Locate the barista tools in this POV image.
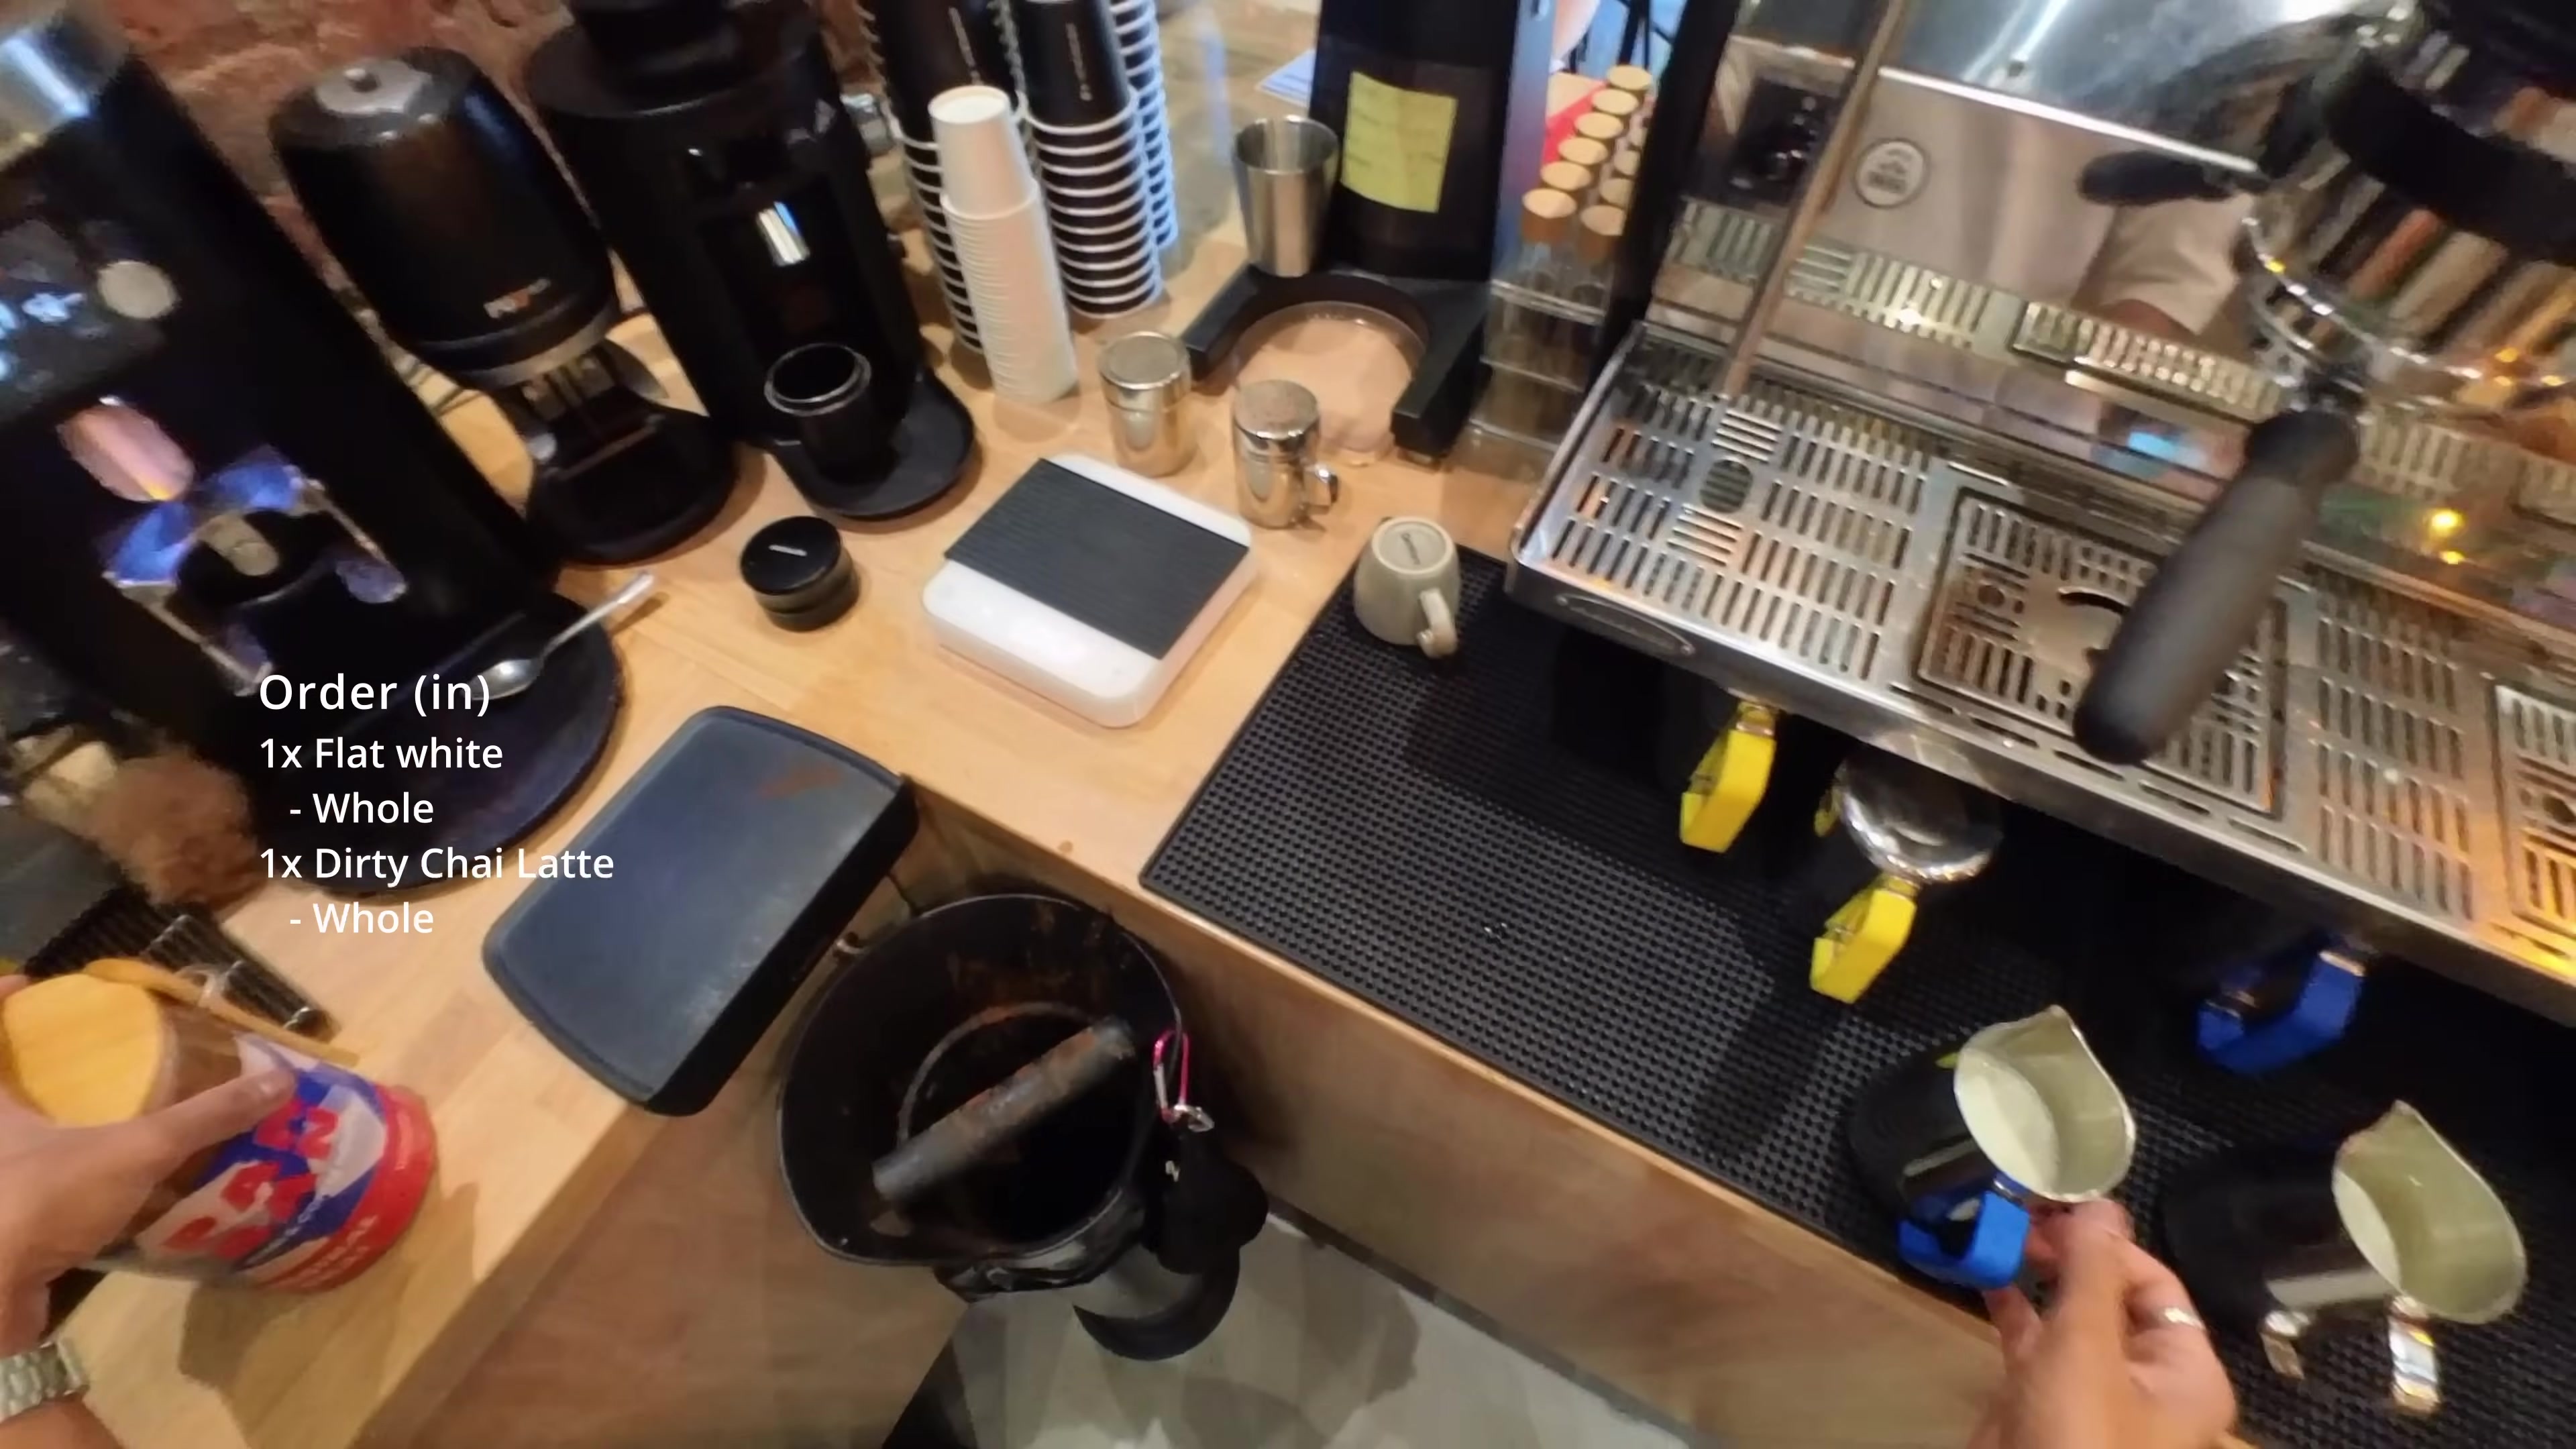
Detections: Milk Pitcher [716,694,831,894], Coffee Container [0,661,171,896], Scale [355,313,487,496], Cup [522,360,571,454], Hand [753,825,873,999], Steam Wand [659,0,741,281], Coffee Grinder [103,34,289,388], Coffee Grinder [204,0,364,380], Group Head [867,0,999,287], Milk Pitcher [836,756,988,977], Portafilter [806,287,918,525]